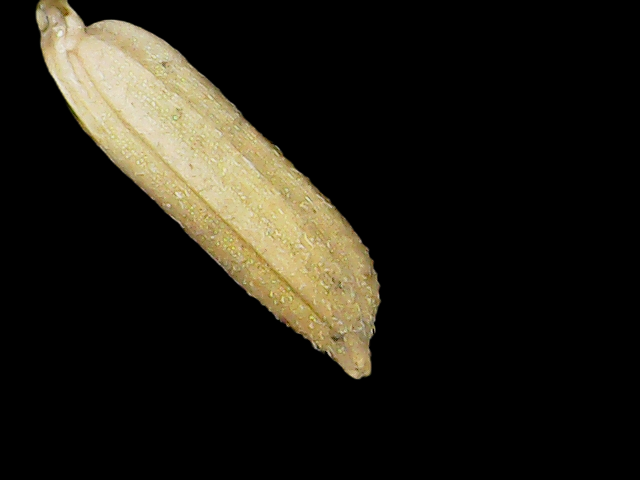
Rice variety: Binadhan21